Rugby league in the British Isles

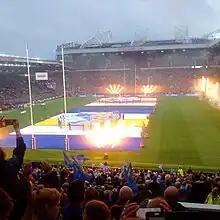
2017 Super League Grand Final between Castleford Tigers and Leeds Rhinos, hosted at Old Trafford

Unlike in most team sports in the United Kingdom, the UK has historically operated a unified national side, nicknamed the GB Lions, since 1908. The team saw great success, winning the 1954, 1960, and 1972 Rugby League World Cups in addition to achieving a runners up place on four separate occasions. However, the team did not enter the 1995 tournament in favour of England, Scotland, Wales, and Ireland competing separately. Despite this, the GB Lions still competed in other tournaments together such as test series and the Rugby League Tri-Nations, until 2007 where the team was disbanded altogether.